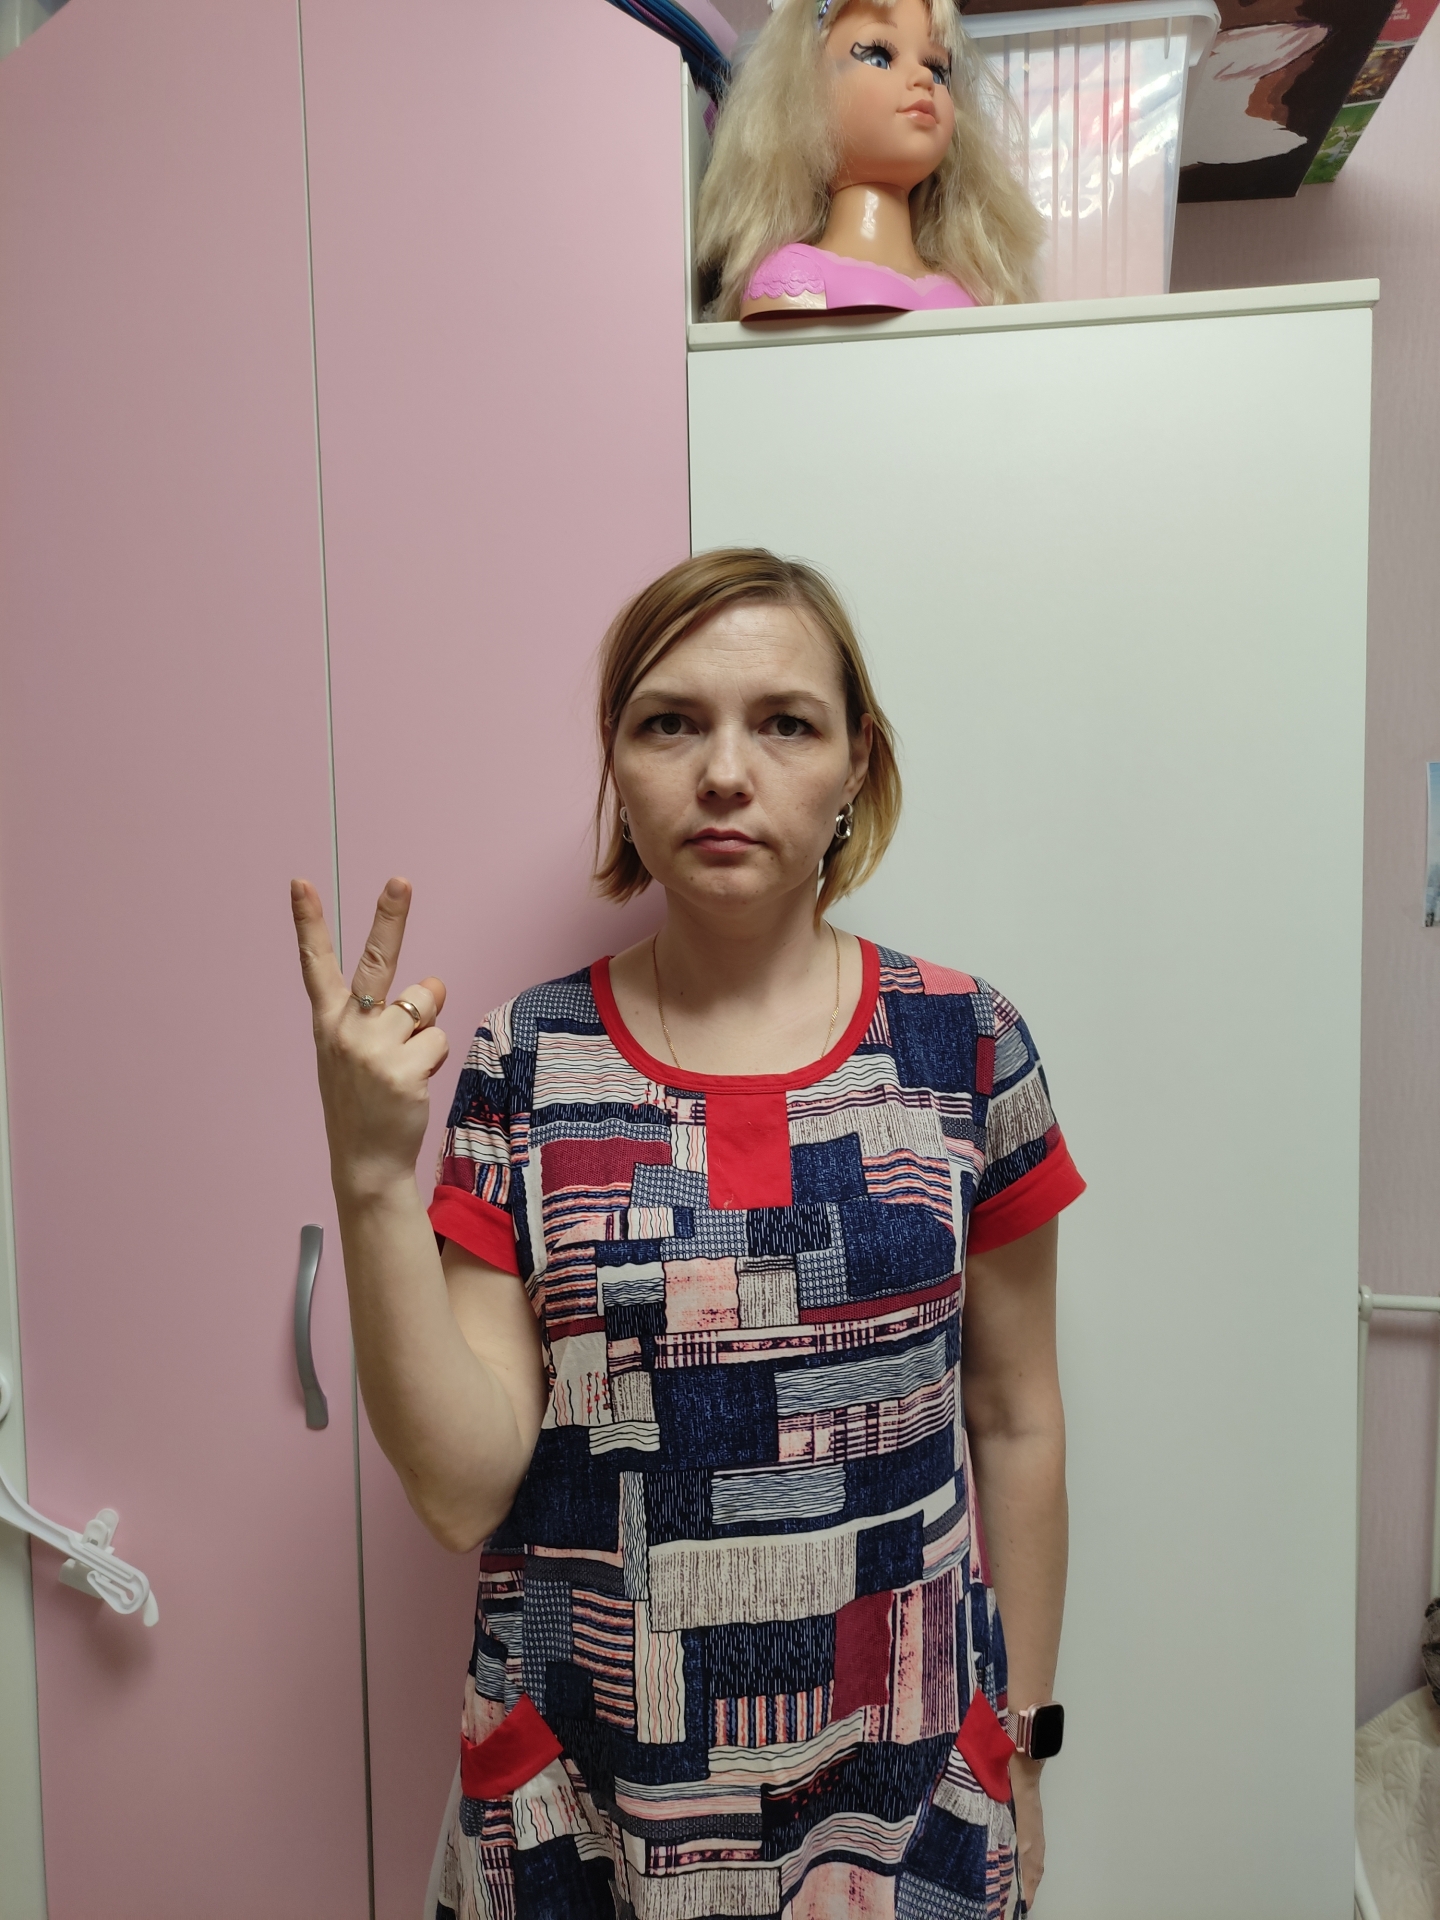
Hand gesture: peace_inverted